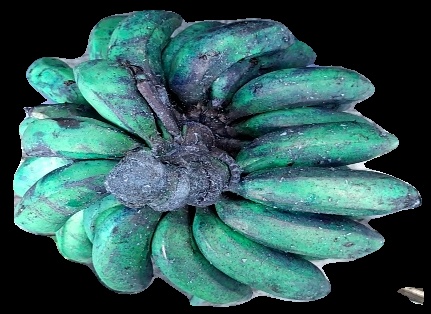
Variety: rasbale
Grade: grade3